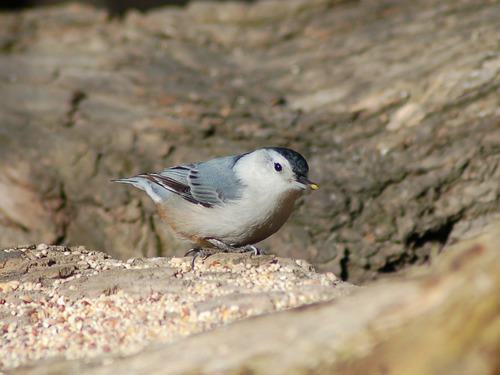
A photo of a white breasted nuthatch